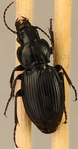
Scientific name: Cyclotrachelus torvus
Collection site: Northern Great Plains Research Laboratory NEON (NOGP), plot NOGP_007